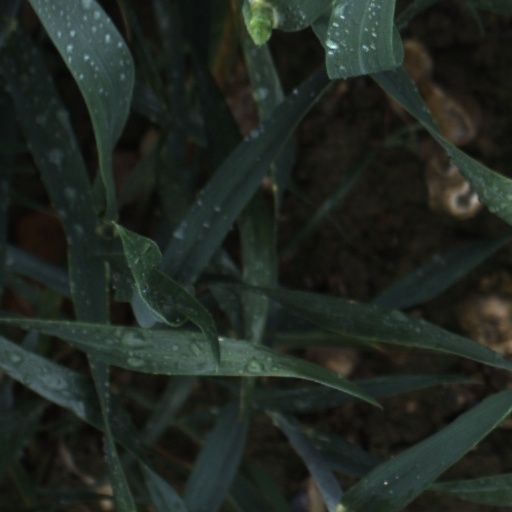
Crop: wheat